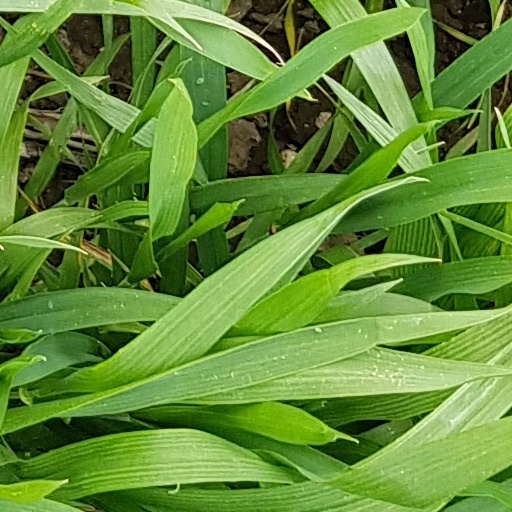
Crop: wheat